Henri, Duke of Verneuil

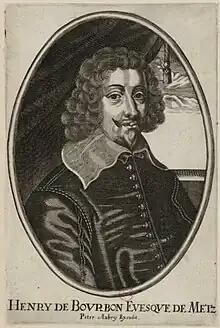
Portrait as bishop

Gaston Henri de Bourbon, Duke of Verneuil (3 November 1601 – 28 May 1682), was the bishop of Metz from 1612 to 1652, despite not being ordained. In his early 50s he was displaced and had a career as a diplomat.